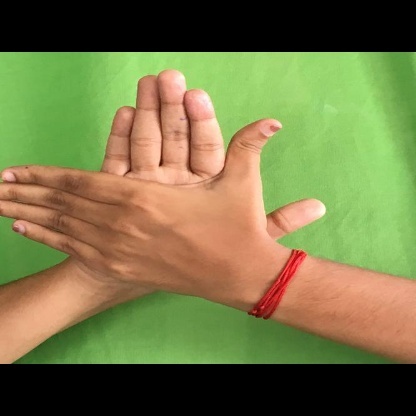
Mudra: Chakra